Mindarie, Western Australia

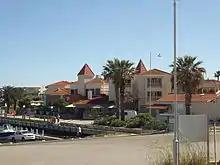
The Marina, Mindarie hotel

The Mooro group of Noongar were said to be familiar with Mindarie, including Waukolup Hill in neighbouring Tamala Park, but no Mooro settlements were ever formally established in the area. In a Mooro myth about Mindarie, two boys were brought to Mindarrie by two tribal elders to learn the law. After the elders went out to hunt, the boys ventured off to find the Indian ocean. After they drank from the sea water, they went to see if the water tasted better further out, but were swallowed by the Wagyl and spat out as tuart trees.